Tom Chambers (basketball)

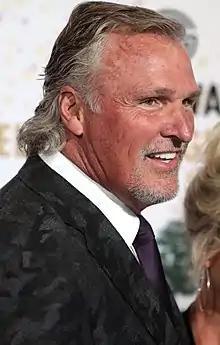
Chambers in Phoenix for the 2022 Gateway Cebrity Fight Night

Thomas Doane Chambers (born June 21, 1959) is an American former professional basketball player. From 1981 to 1997 he played in the National Basketball Association as well as internationally. Playing power forward in the NBA. Chambers was selected to four NBA All-Star Games and was a two-time All-NBA Second Team member during his career. In December 2021, Chambers was nominated for the Naismith Memorial Basketball Hall of Fame but did not advance to the list of finalists.